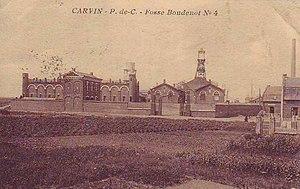
La Fosse n° 4 de la Compagnie des mines de Carvin était un charbonnage constitué d'un seul puits situé à Carvin, Pas-de-Calais, Nord-Pas-de-Calais, France.
Voici une liste de mines de charbon triée en fonction du nom de la mine et de sa localisation.
La fosse nᵒ 4 dite Louis Boudenoot de la Compagnie des mines de Carvin est un ancien charbonnage du Bassin minier du Nord-Pas-de-Calais, situé à Carvin. La fosse est commencée en 1902 à mi-distance des fosses nᵒˢ 2 et 3. Elle entre en exploitation en 1907. Des corons sont bâtis à proximité de la fosse. Celle-ci est détruite durant la Première Guerre mondiale. Elle est remise en service quelques années après. Deux terrils nᵒˢ 111 et 111A sont édifiés, le premier est conique, le second est plat.
La Compagnie des mines de Carvin est une compagnie minière qui a exploité la houille à Carvin dans le Bassin minier du Nord-Pas-de-Calais. À l'instar d'autres compagnies, elle s'installe au nord des concessions déjà attribuées dans le Pas-de-Calais, ce qui n'est pas sans poser problème, d'autant plus que d'autres sociétés nouvelles tentent de s'implanter. La société est fondée le 23 mars 1857. La concession est instituée le 19 décembre 1860, en même temps que celles de Meurchin, Annœullin et Ostricourt. Les fosses nᵒˢ 1, 2 et 3 sont respectivement commencées en 1857, 1861 et 1867. Contrairement à bien d'autres compagnie minières de la région, la Compagnie de Carvin n'a pas sensiblement augmenté le nombre de ses puits, puisque le seul et dernier puits à avoir été ouvert est le nᵒ 4, à partir de 1902, pour une mise en service en 1907.